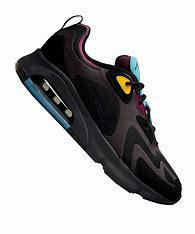
Brand: Nike
Model: Air Max 200